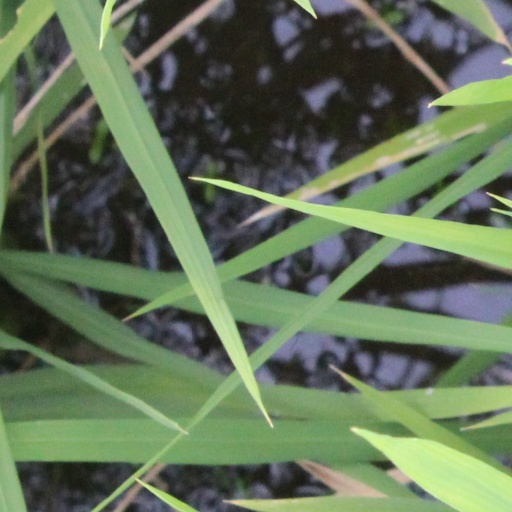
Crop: rice